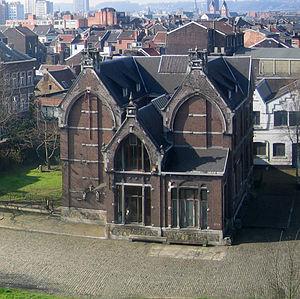
Le lieu de travail
Espace 251 Nord est un centre d'art contemporain se situant à Liège, dans le quartier Saint Léonard, et créé en 1983.